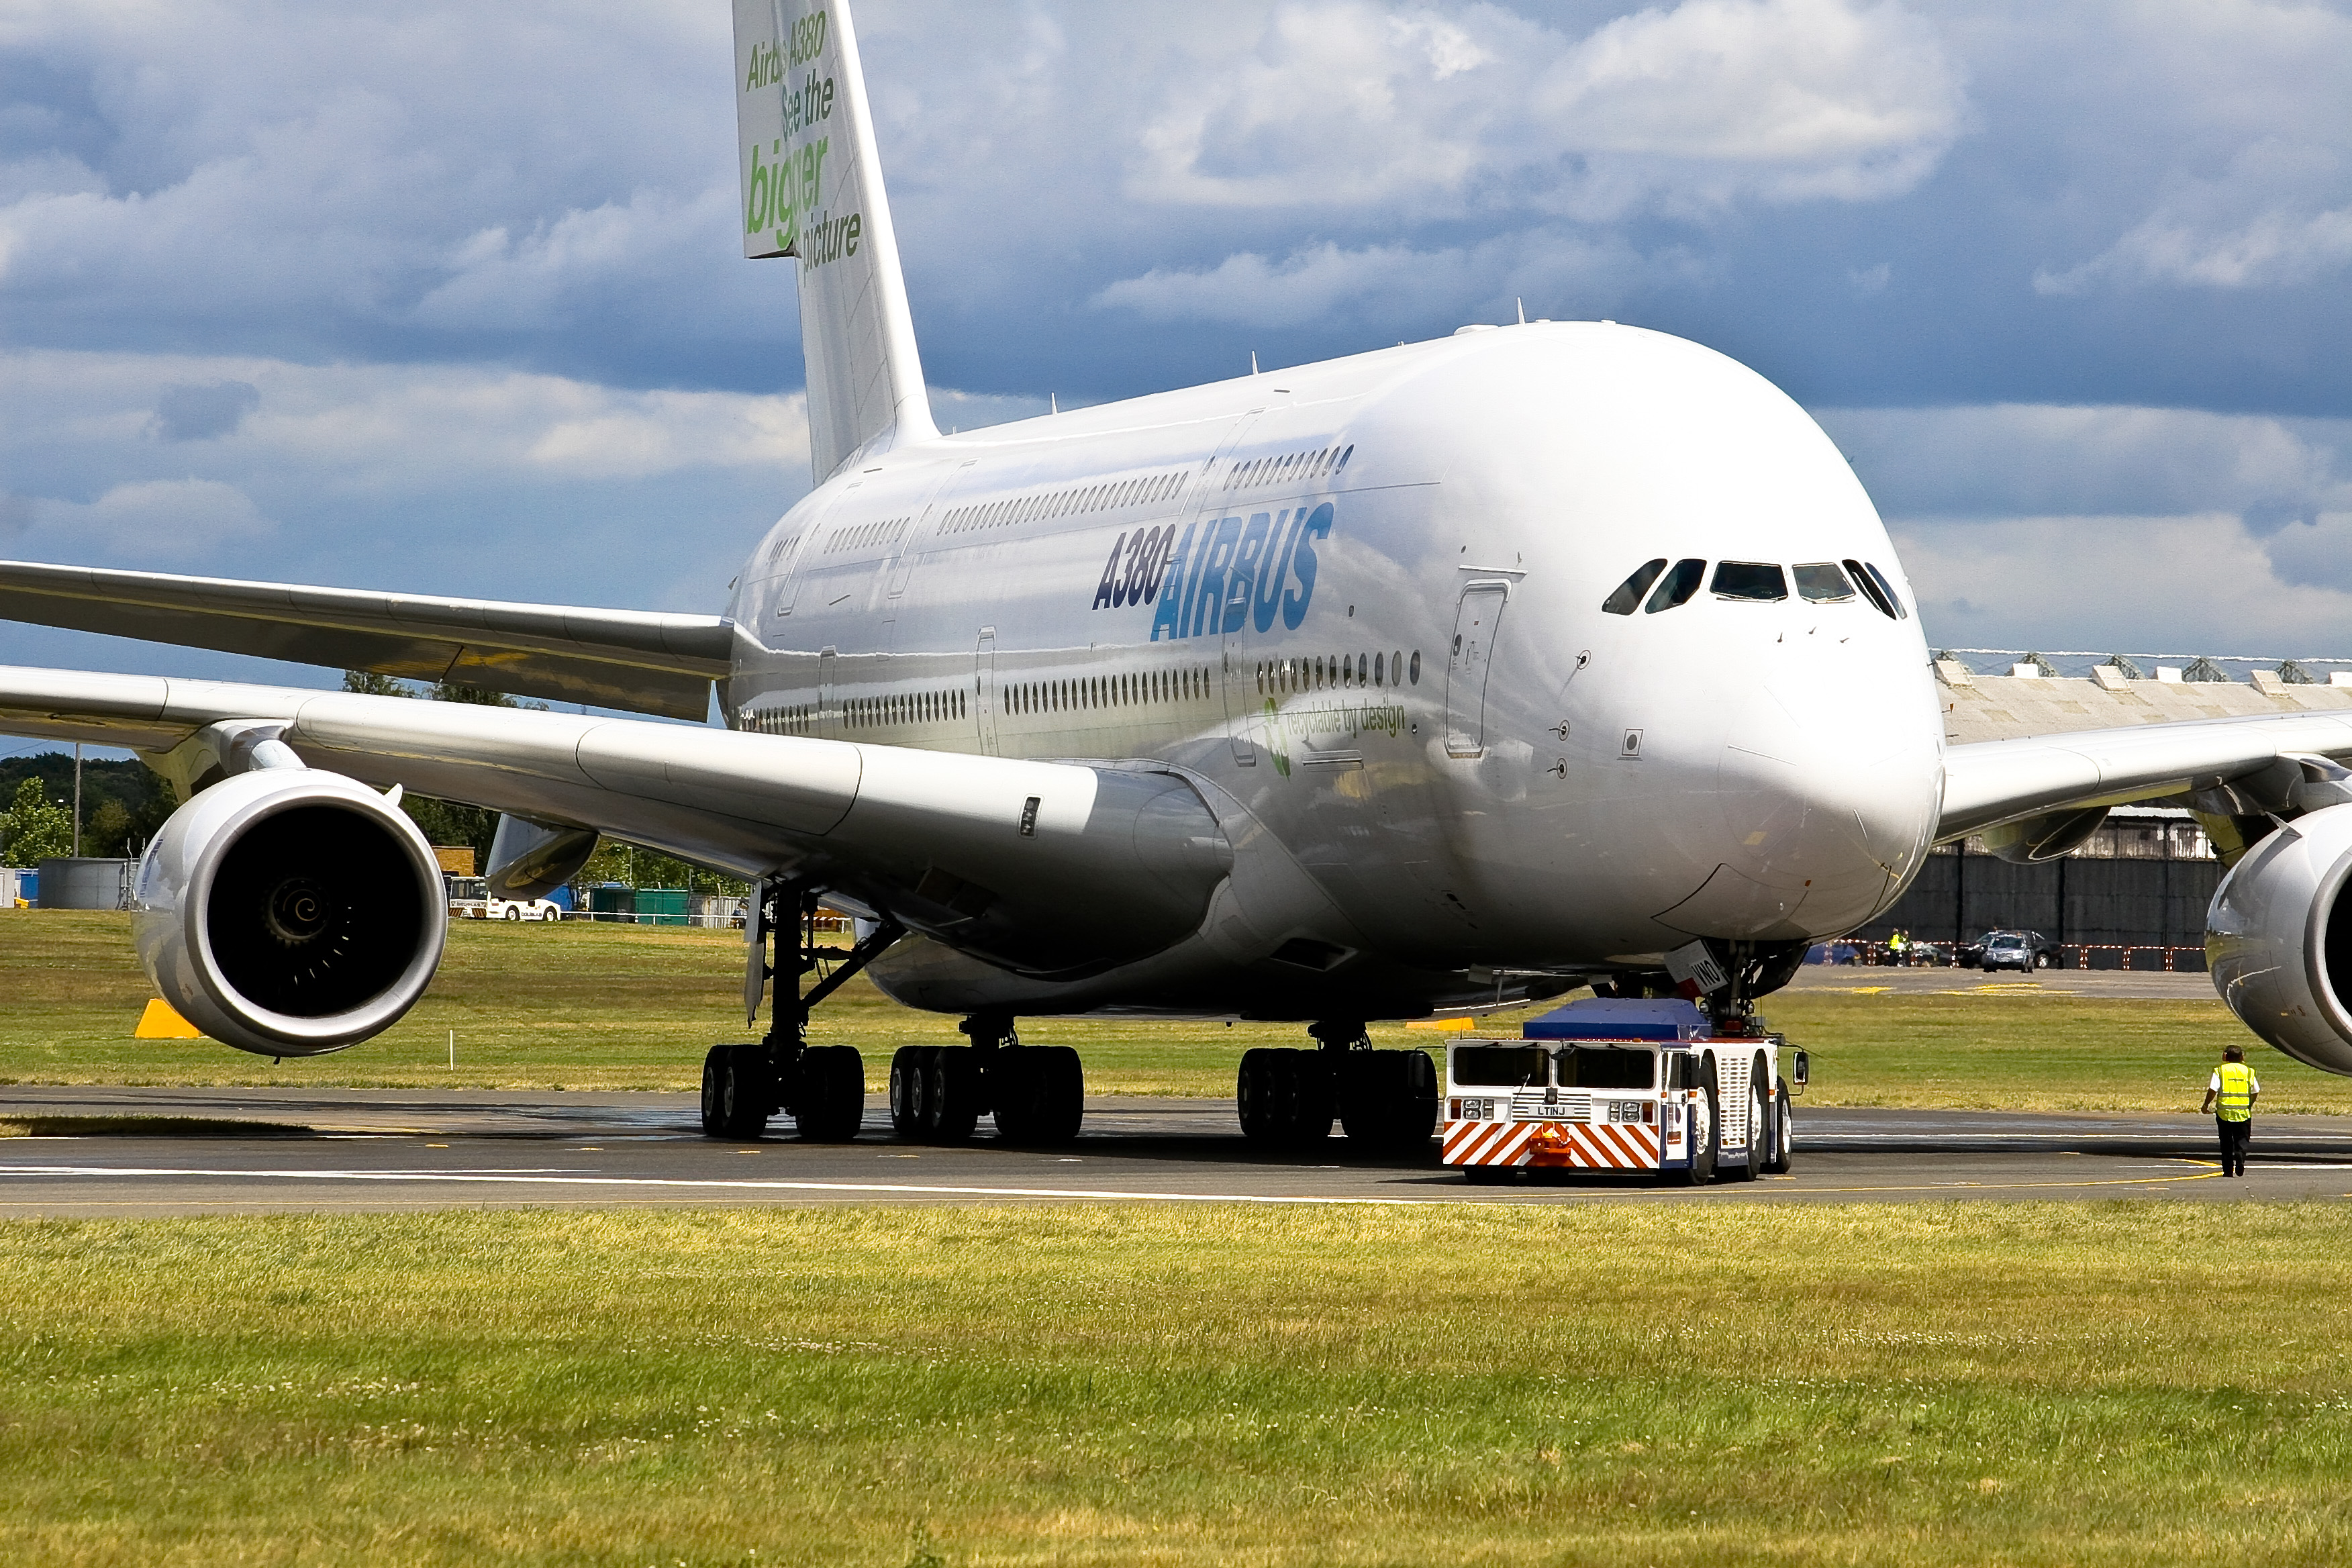
airplane, aircraft, vehicle, airline, aviation, airliner, airbus, a380, takeoff, jet aircraft, airbus a330, boeing 777, boeing 767, airbus a380, air travel, atmosphere of earth, wide body aircraft, aerospace engineering, airbus a320 family